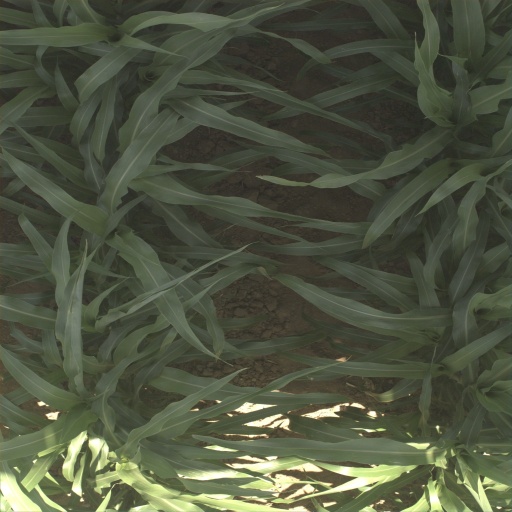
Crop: sorghum